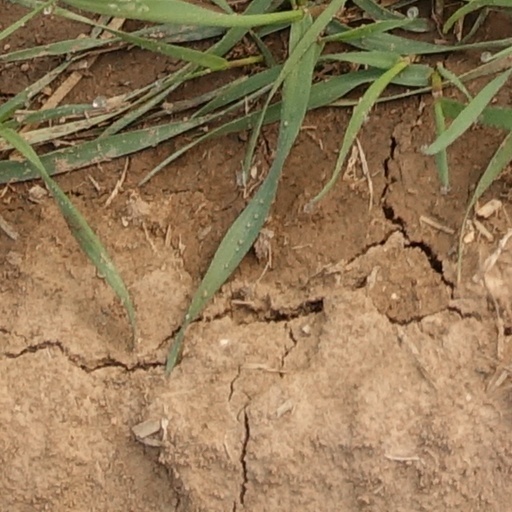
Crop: wheat